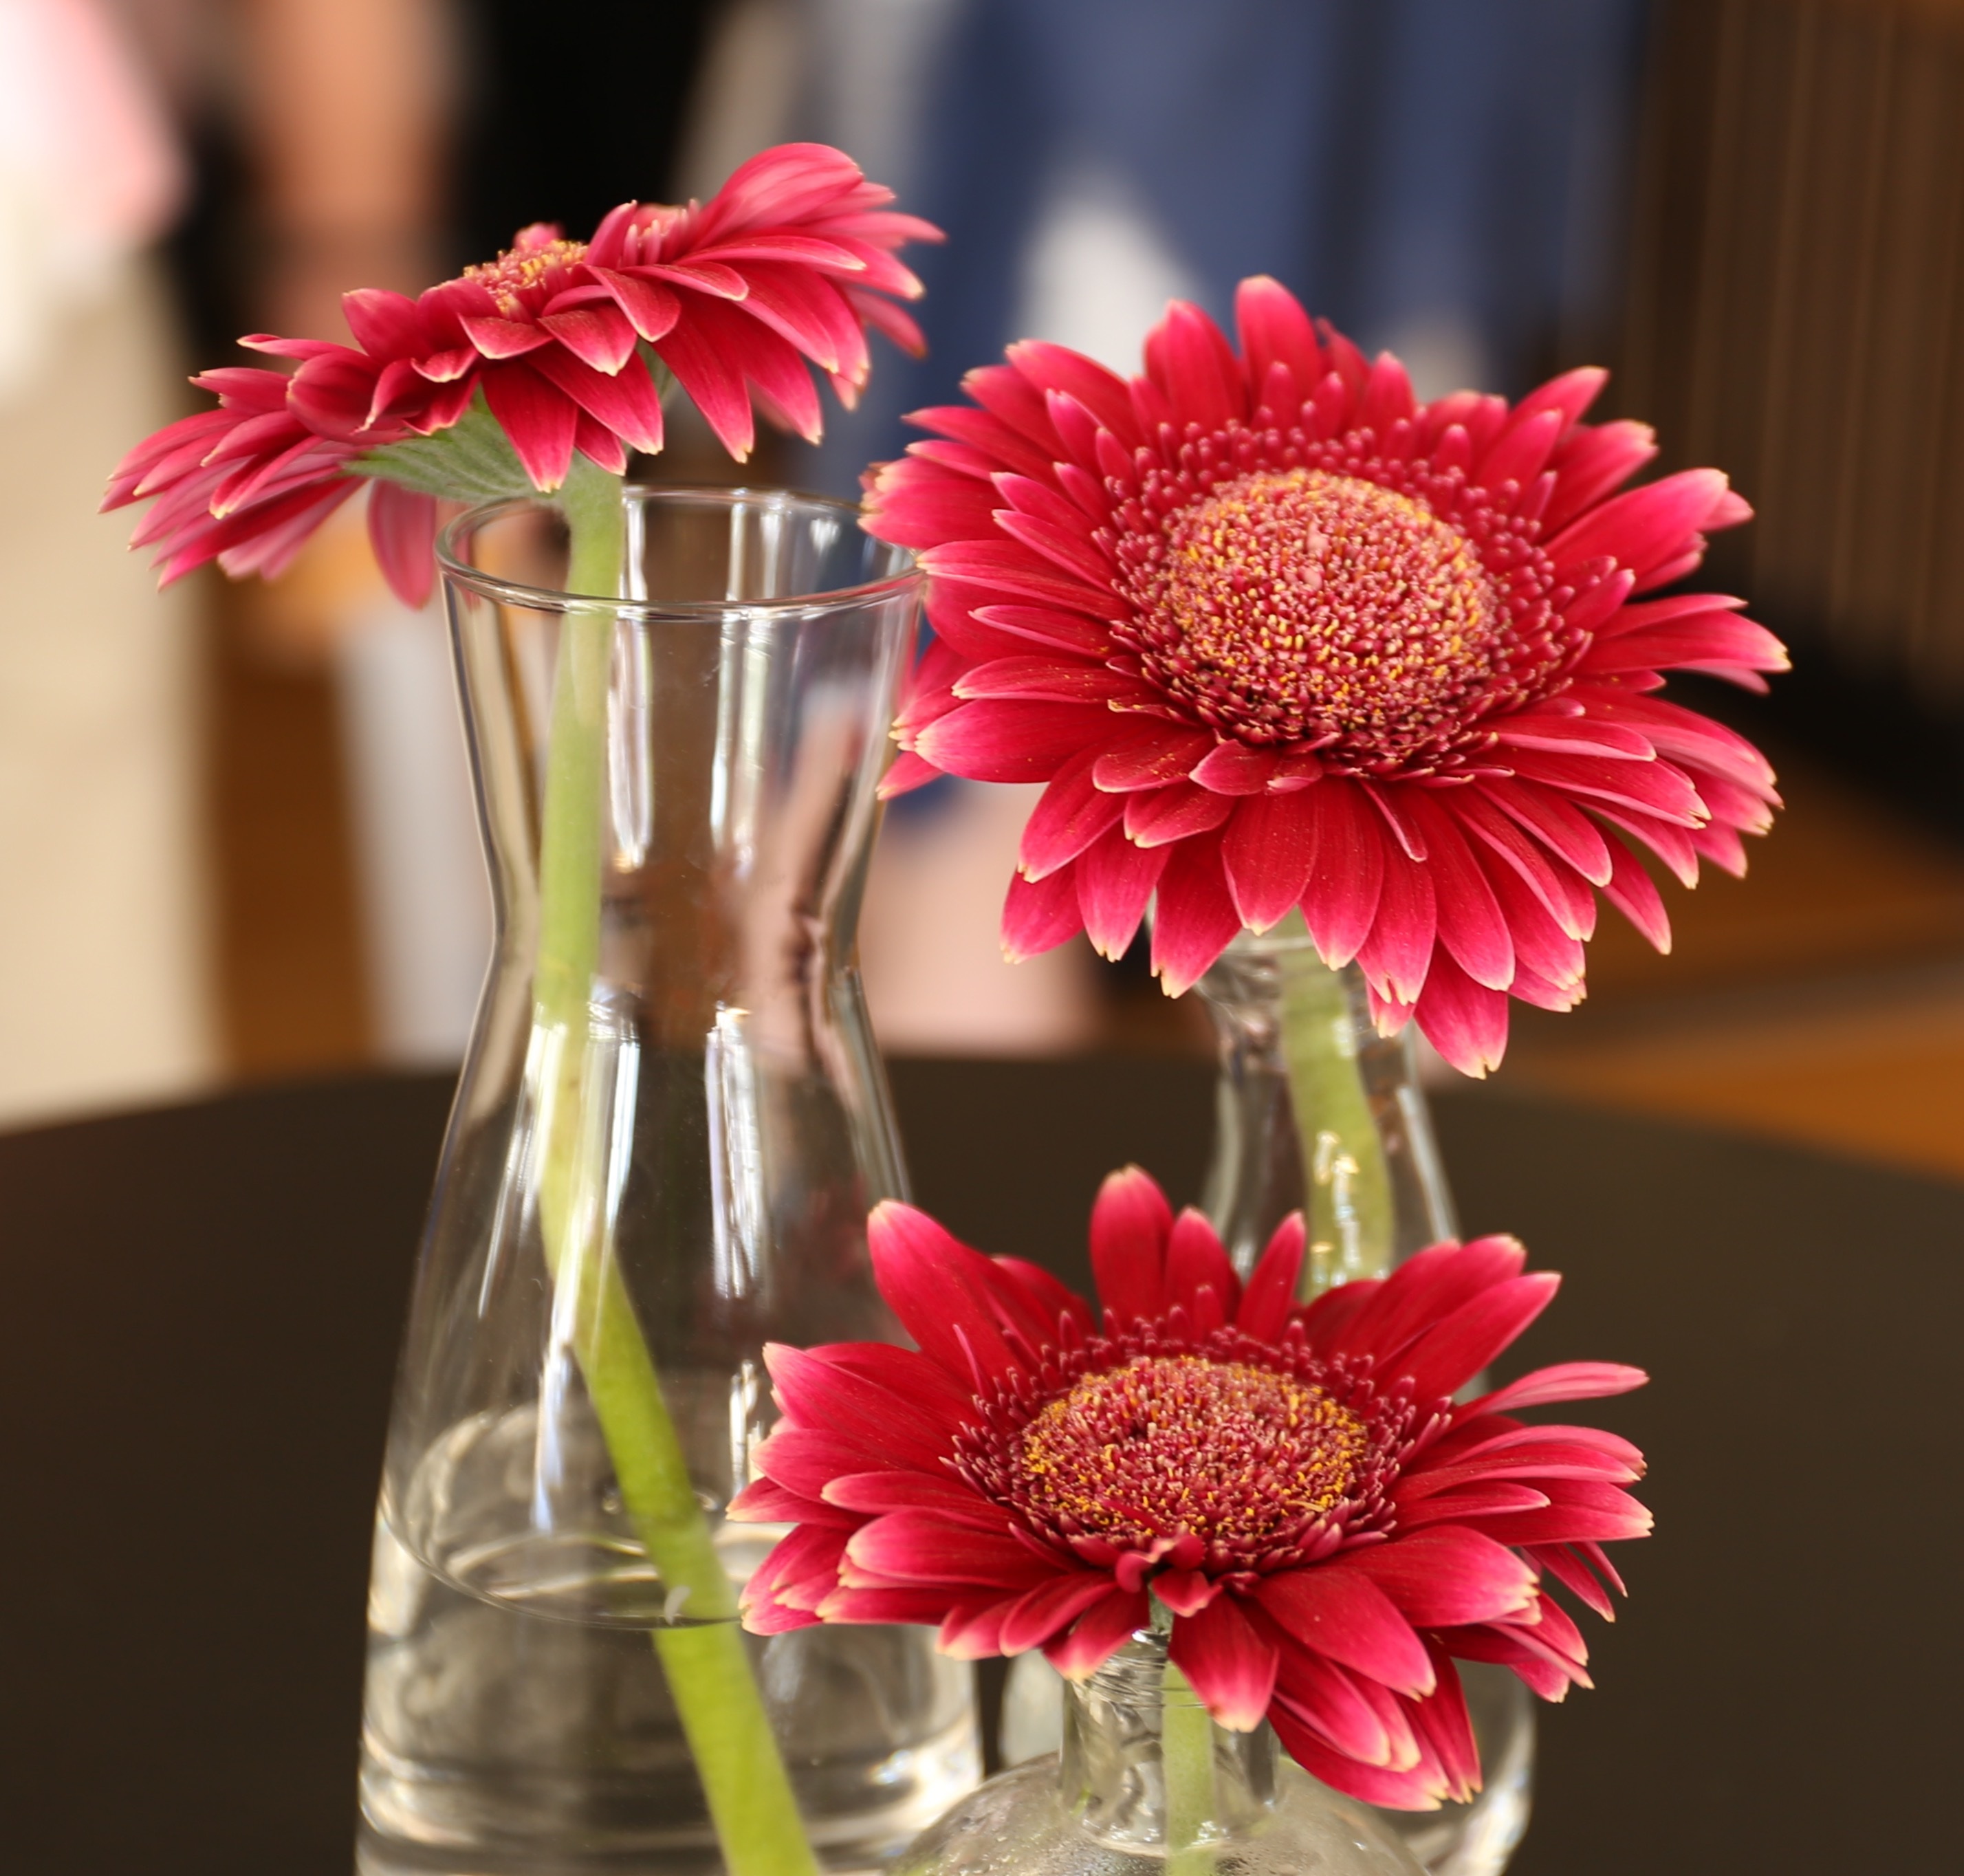
plant, flower, petal, vase, pink, flowers, colors, gerbera, floristry, flowering plant, daisy family, flower bouquet, cut flowers, floral design, centrepiece, land plant, flower arranging